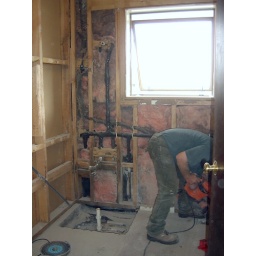
Dad cutting into the floor in the bathroom to fit the new sink and shower pipes.